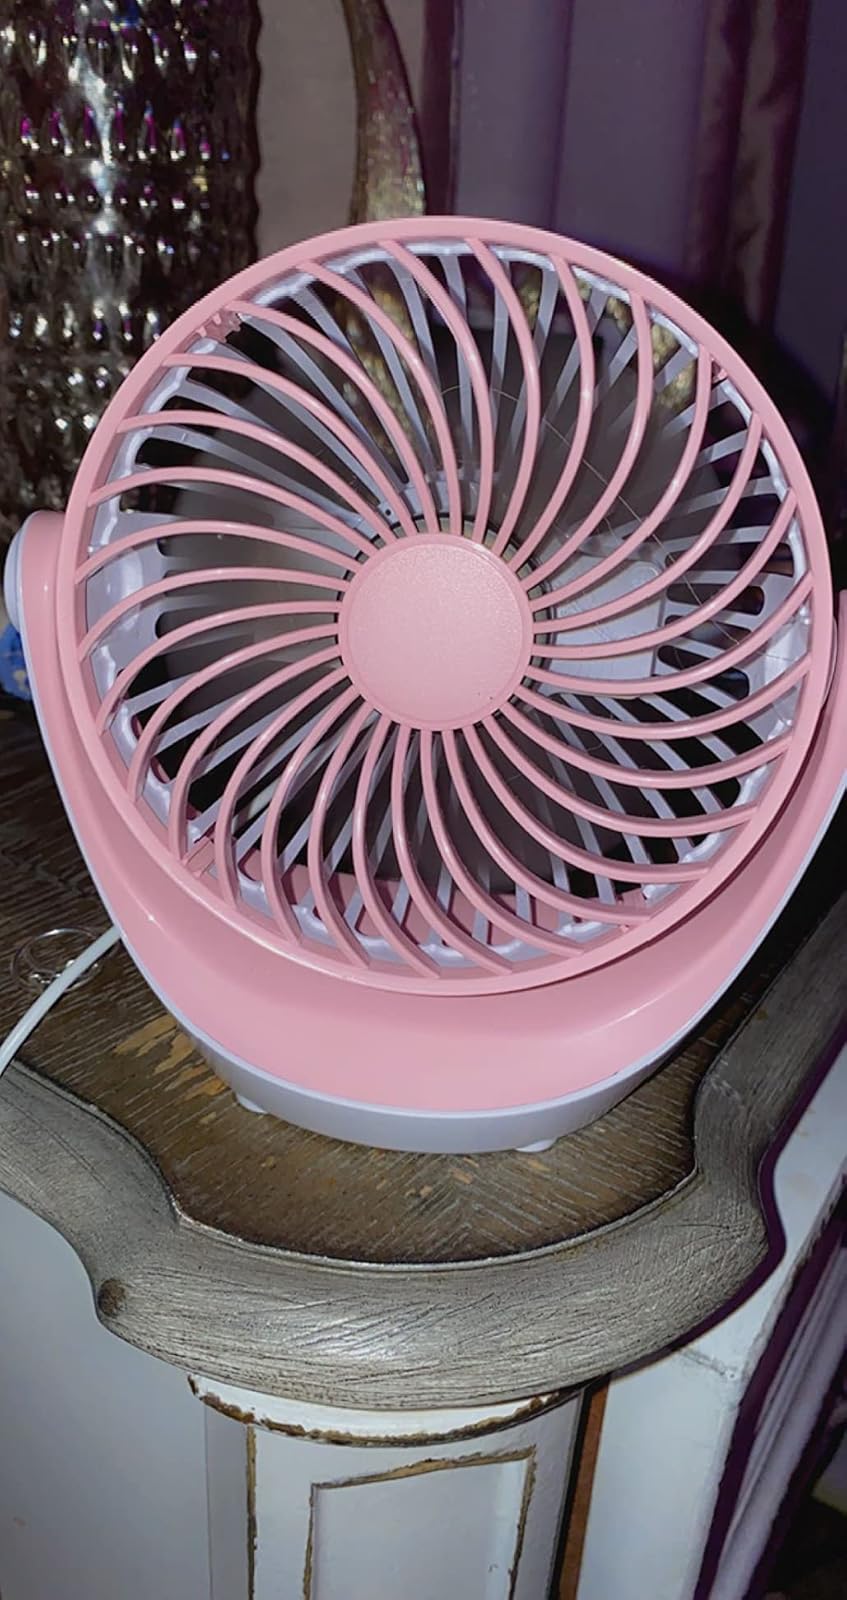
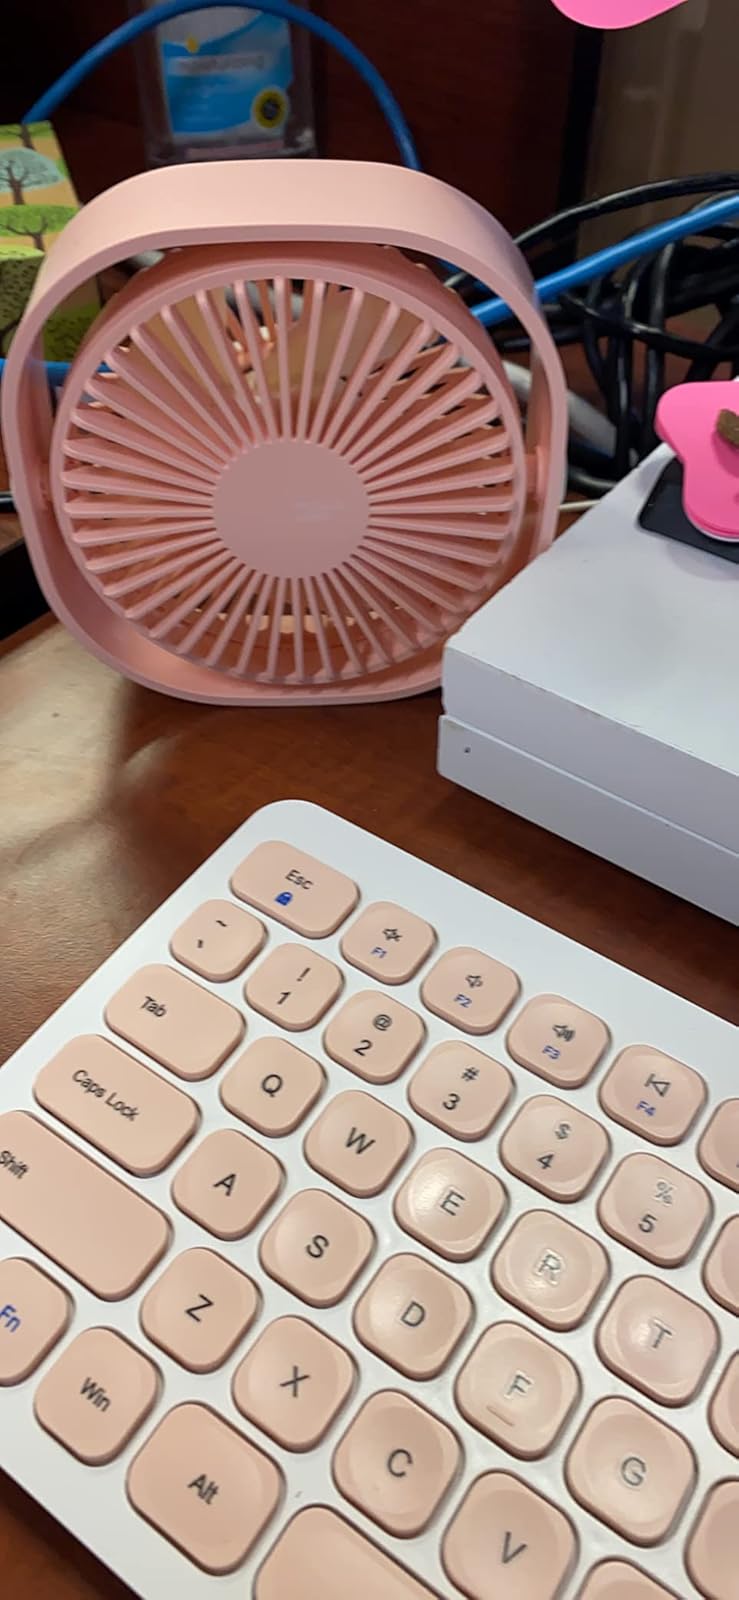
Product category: fan
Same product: no